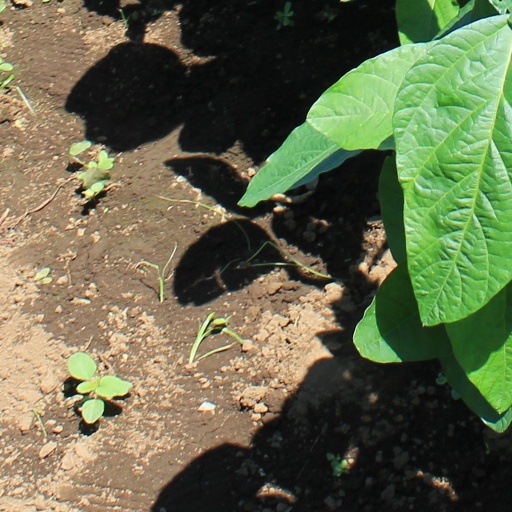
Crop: soybean